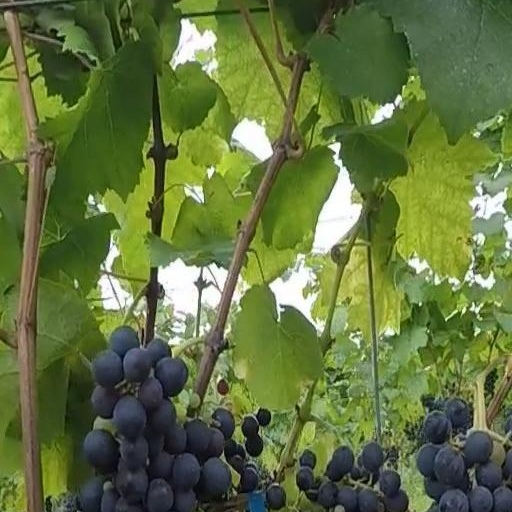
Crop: grape